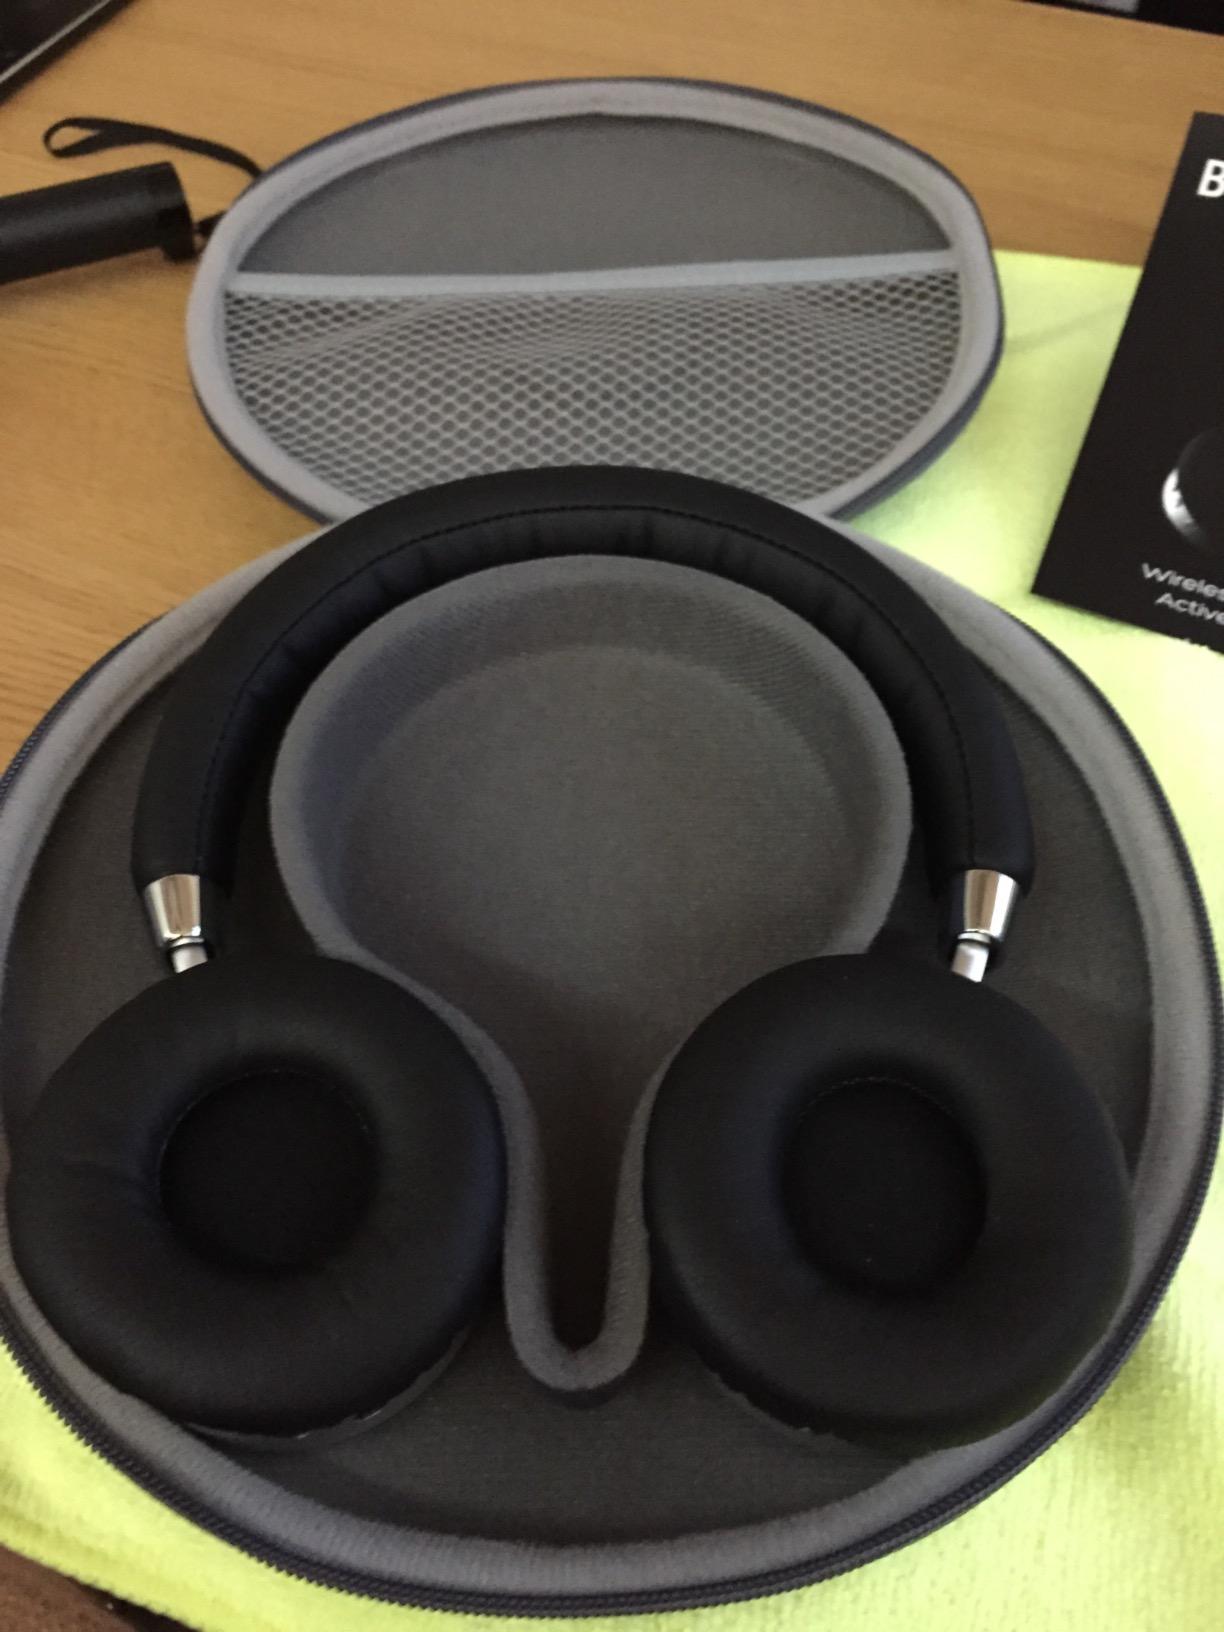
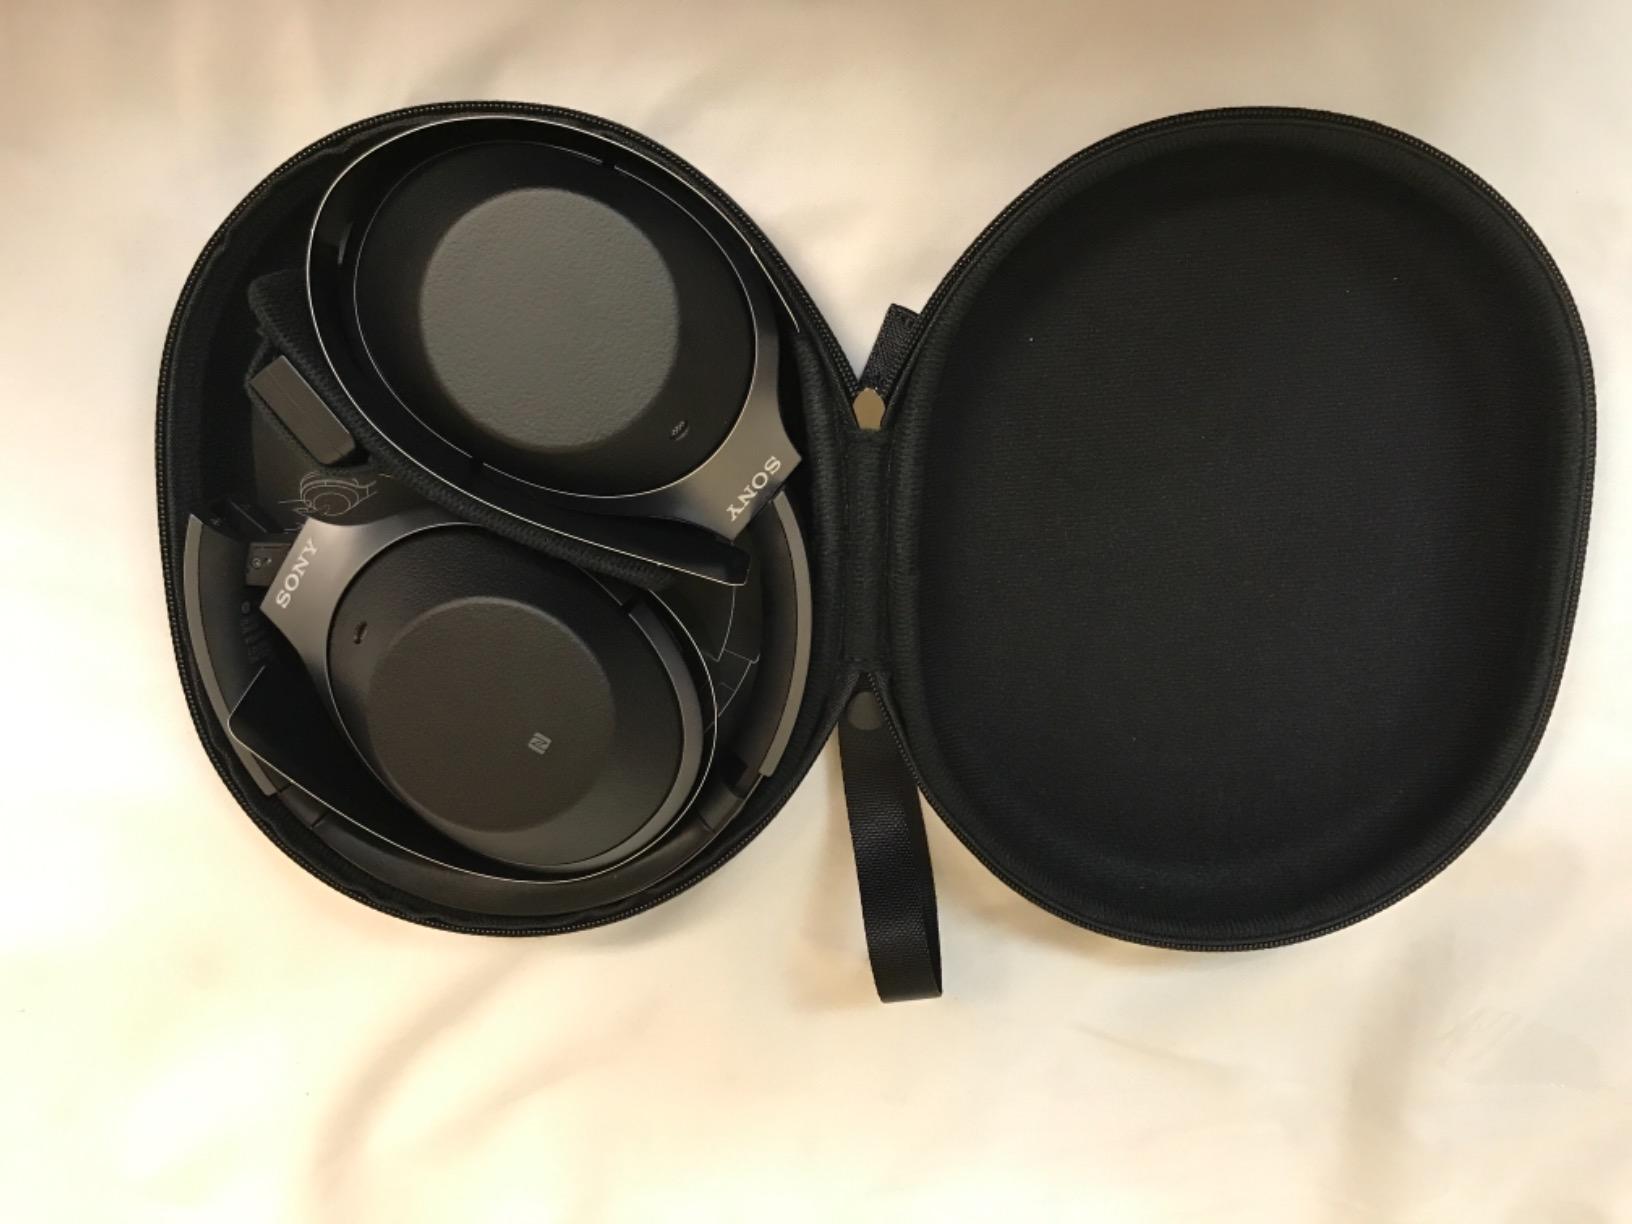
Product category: headphones
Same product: no